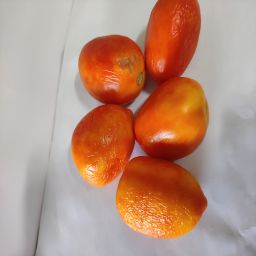
Crop: Tomato
Quality: Old